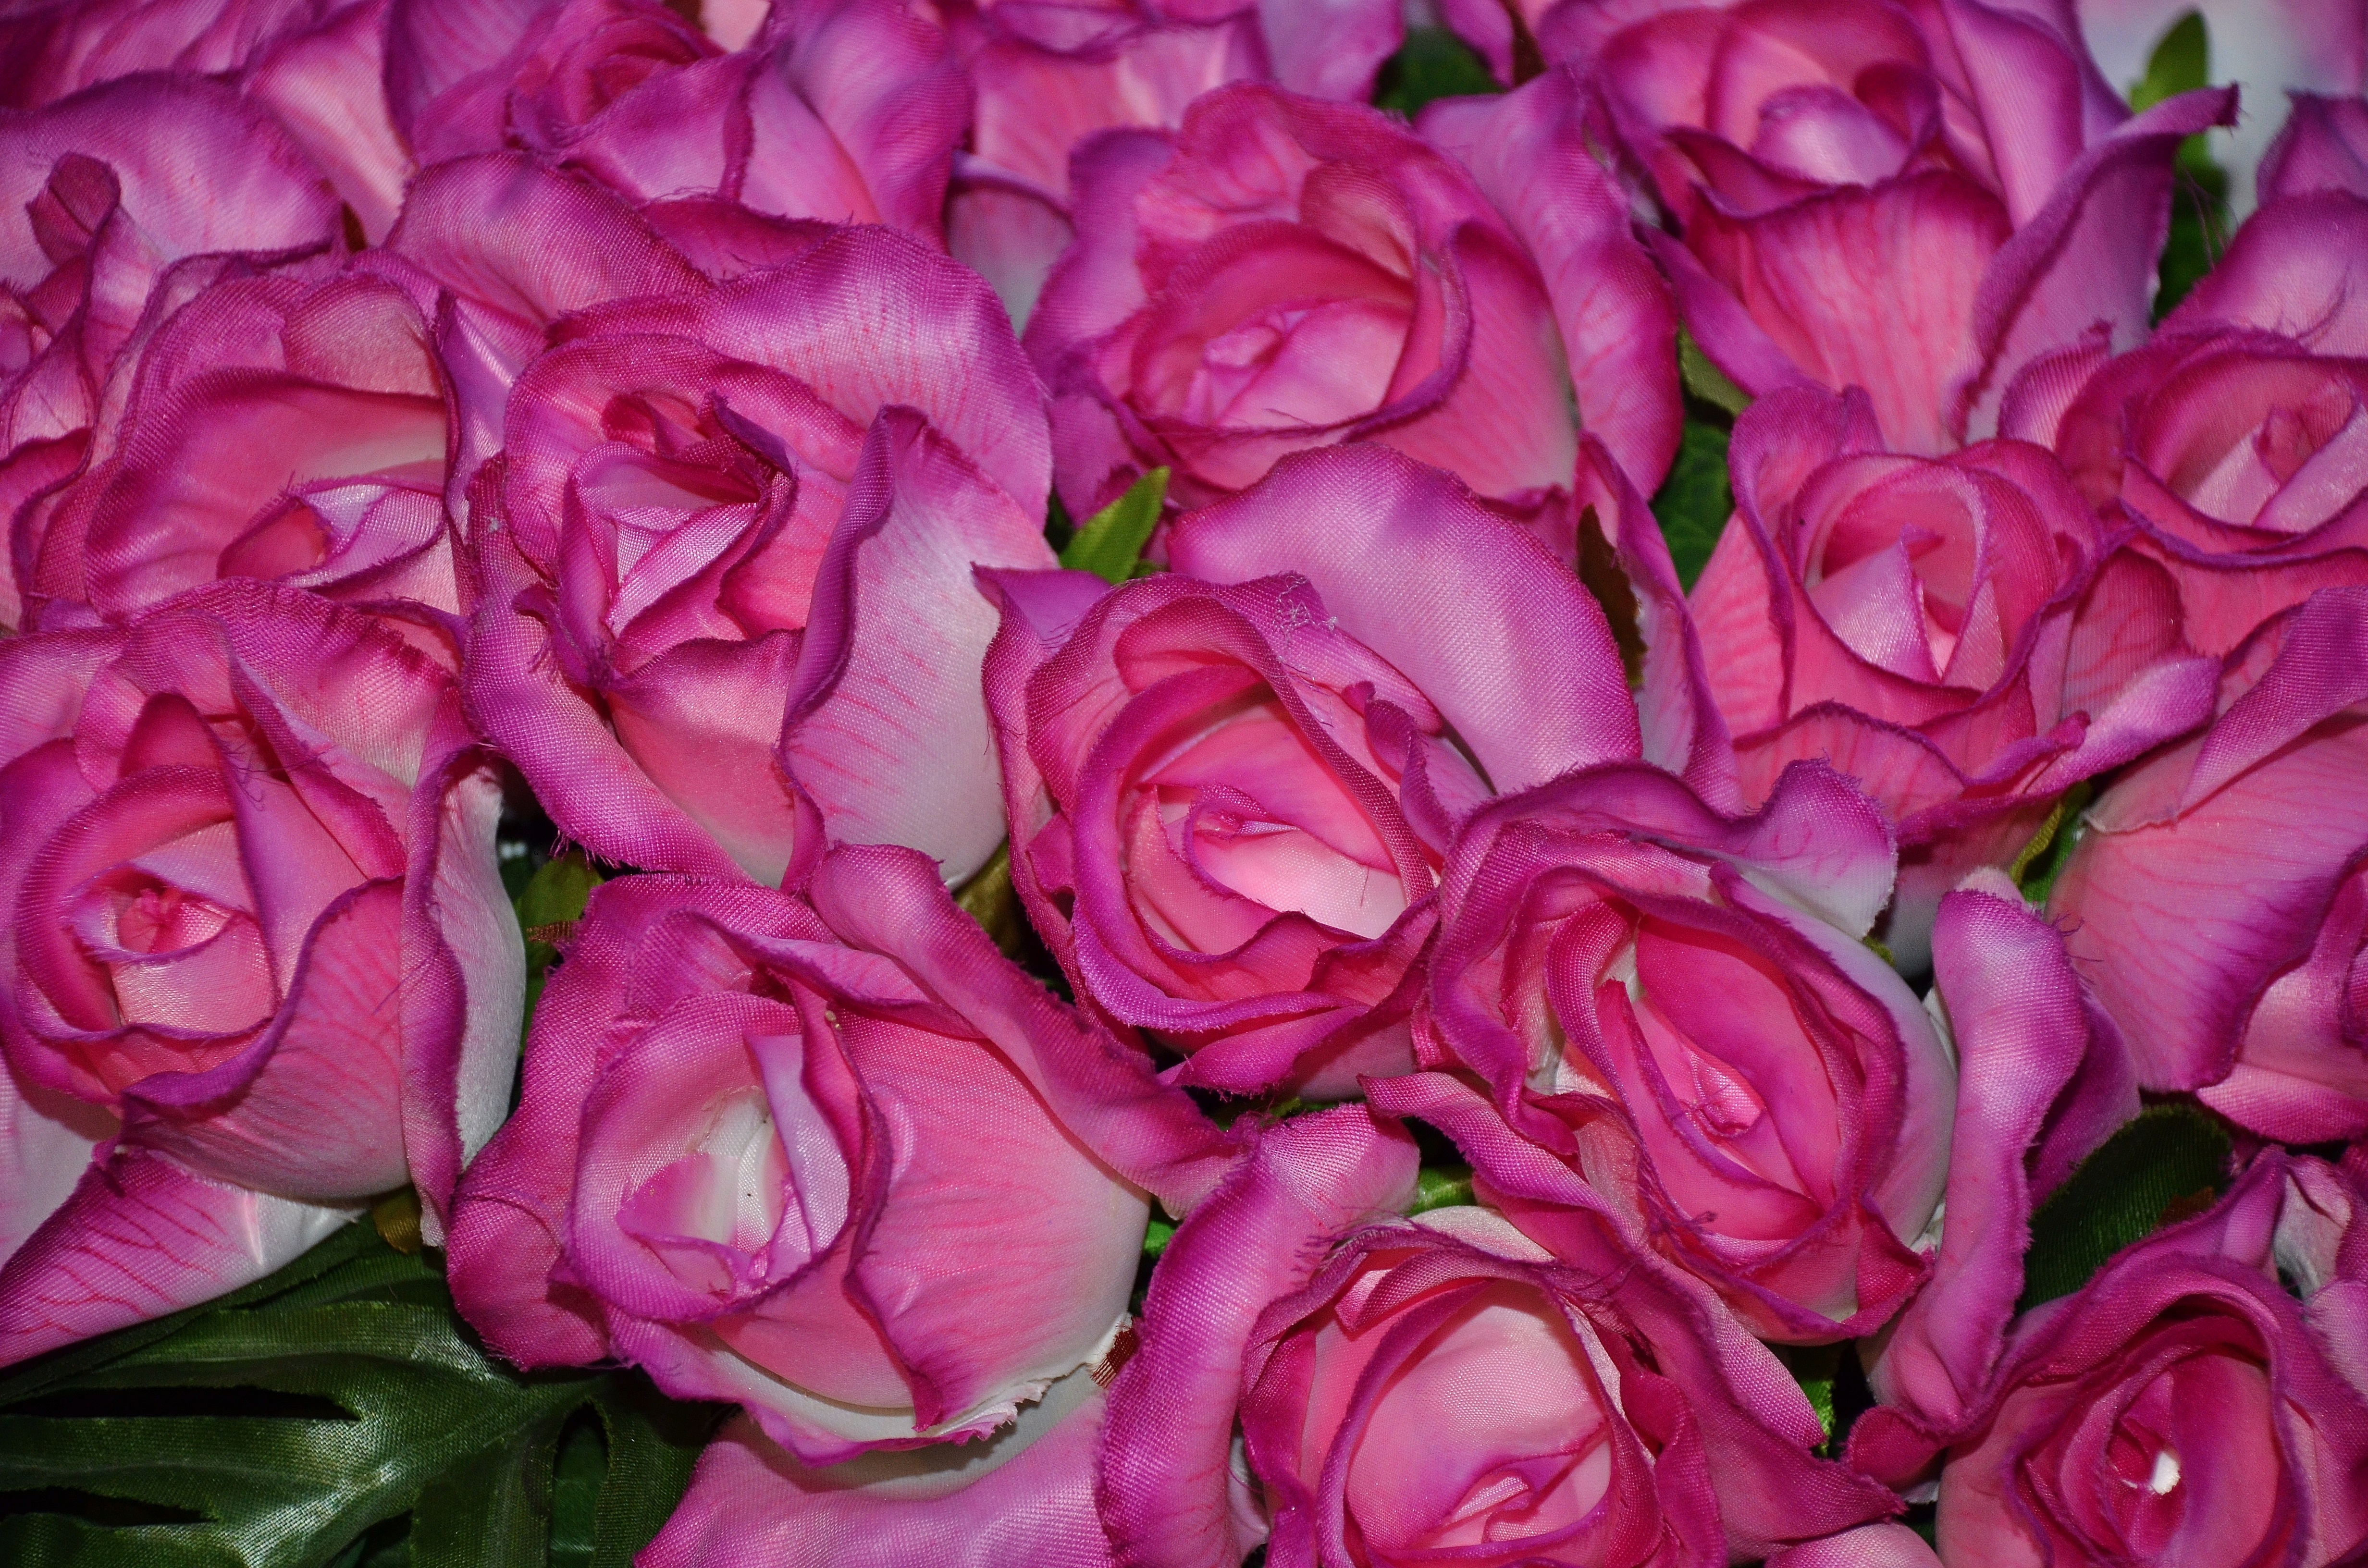
nature, plant, white, flower, petal, love, rose, macro, pink, flora, flowers, roses, family, background, colours, lilac, tender, floristry, floribunda, flowering plant, garden roses, rose family, flower bouquet, land plant